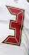
Number: 3